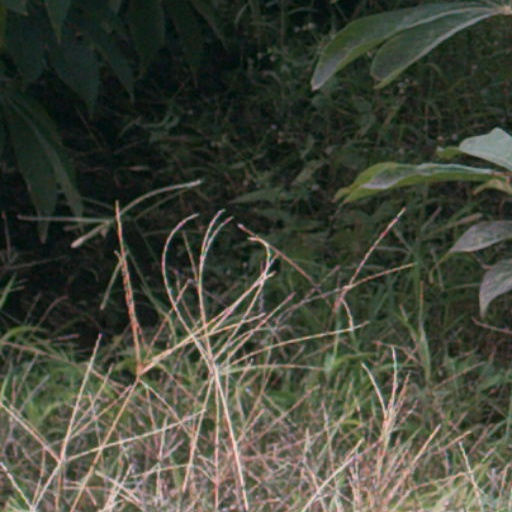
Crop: cassava